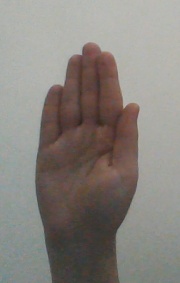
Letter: seen